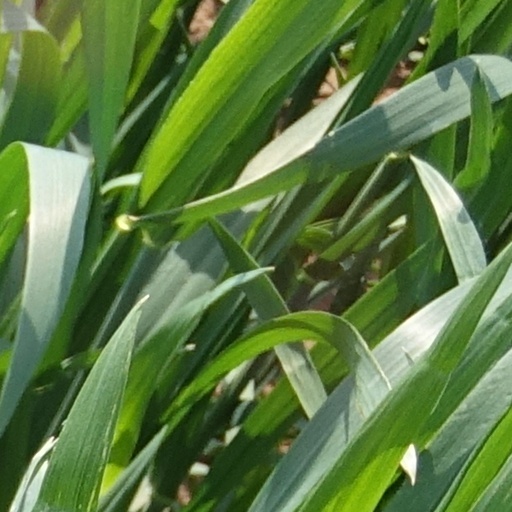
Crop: wheat